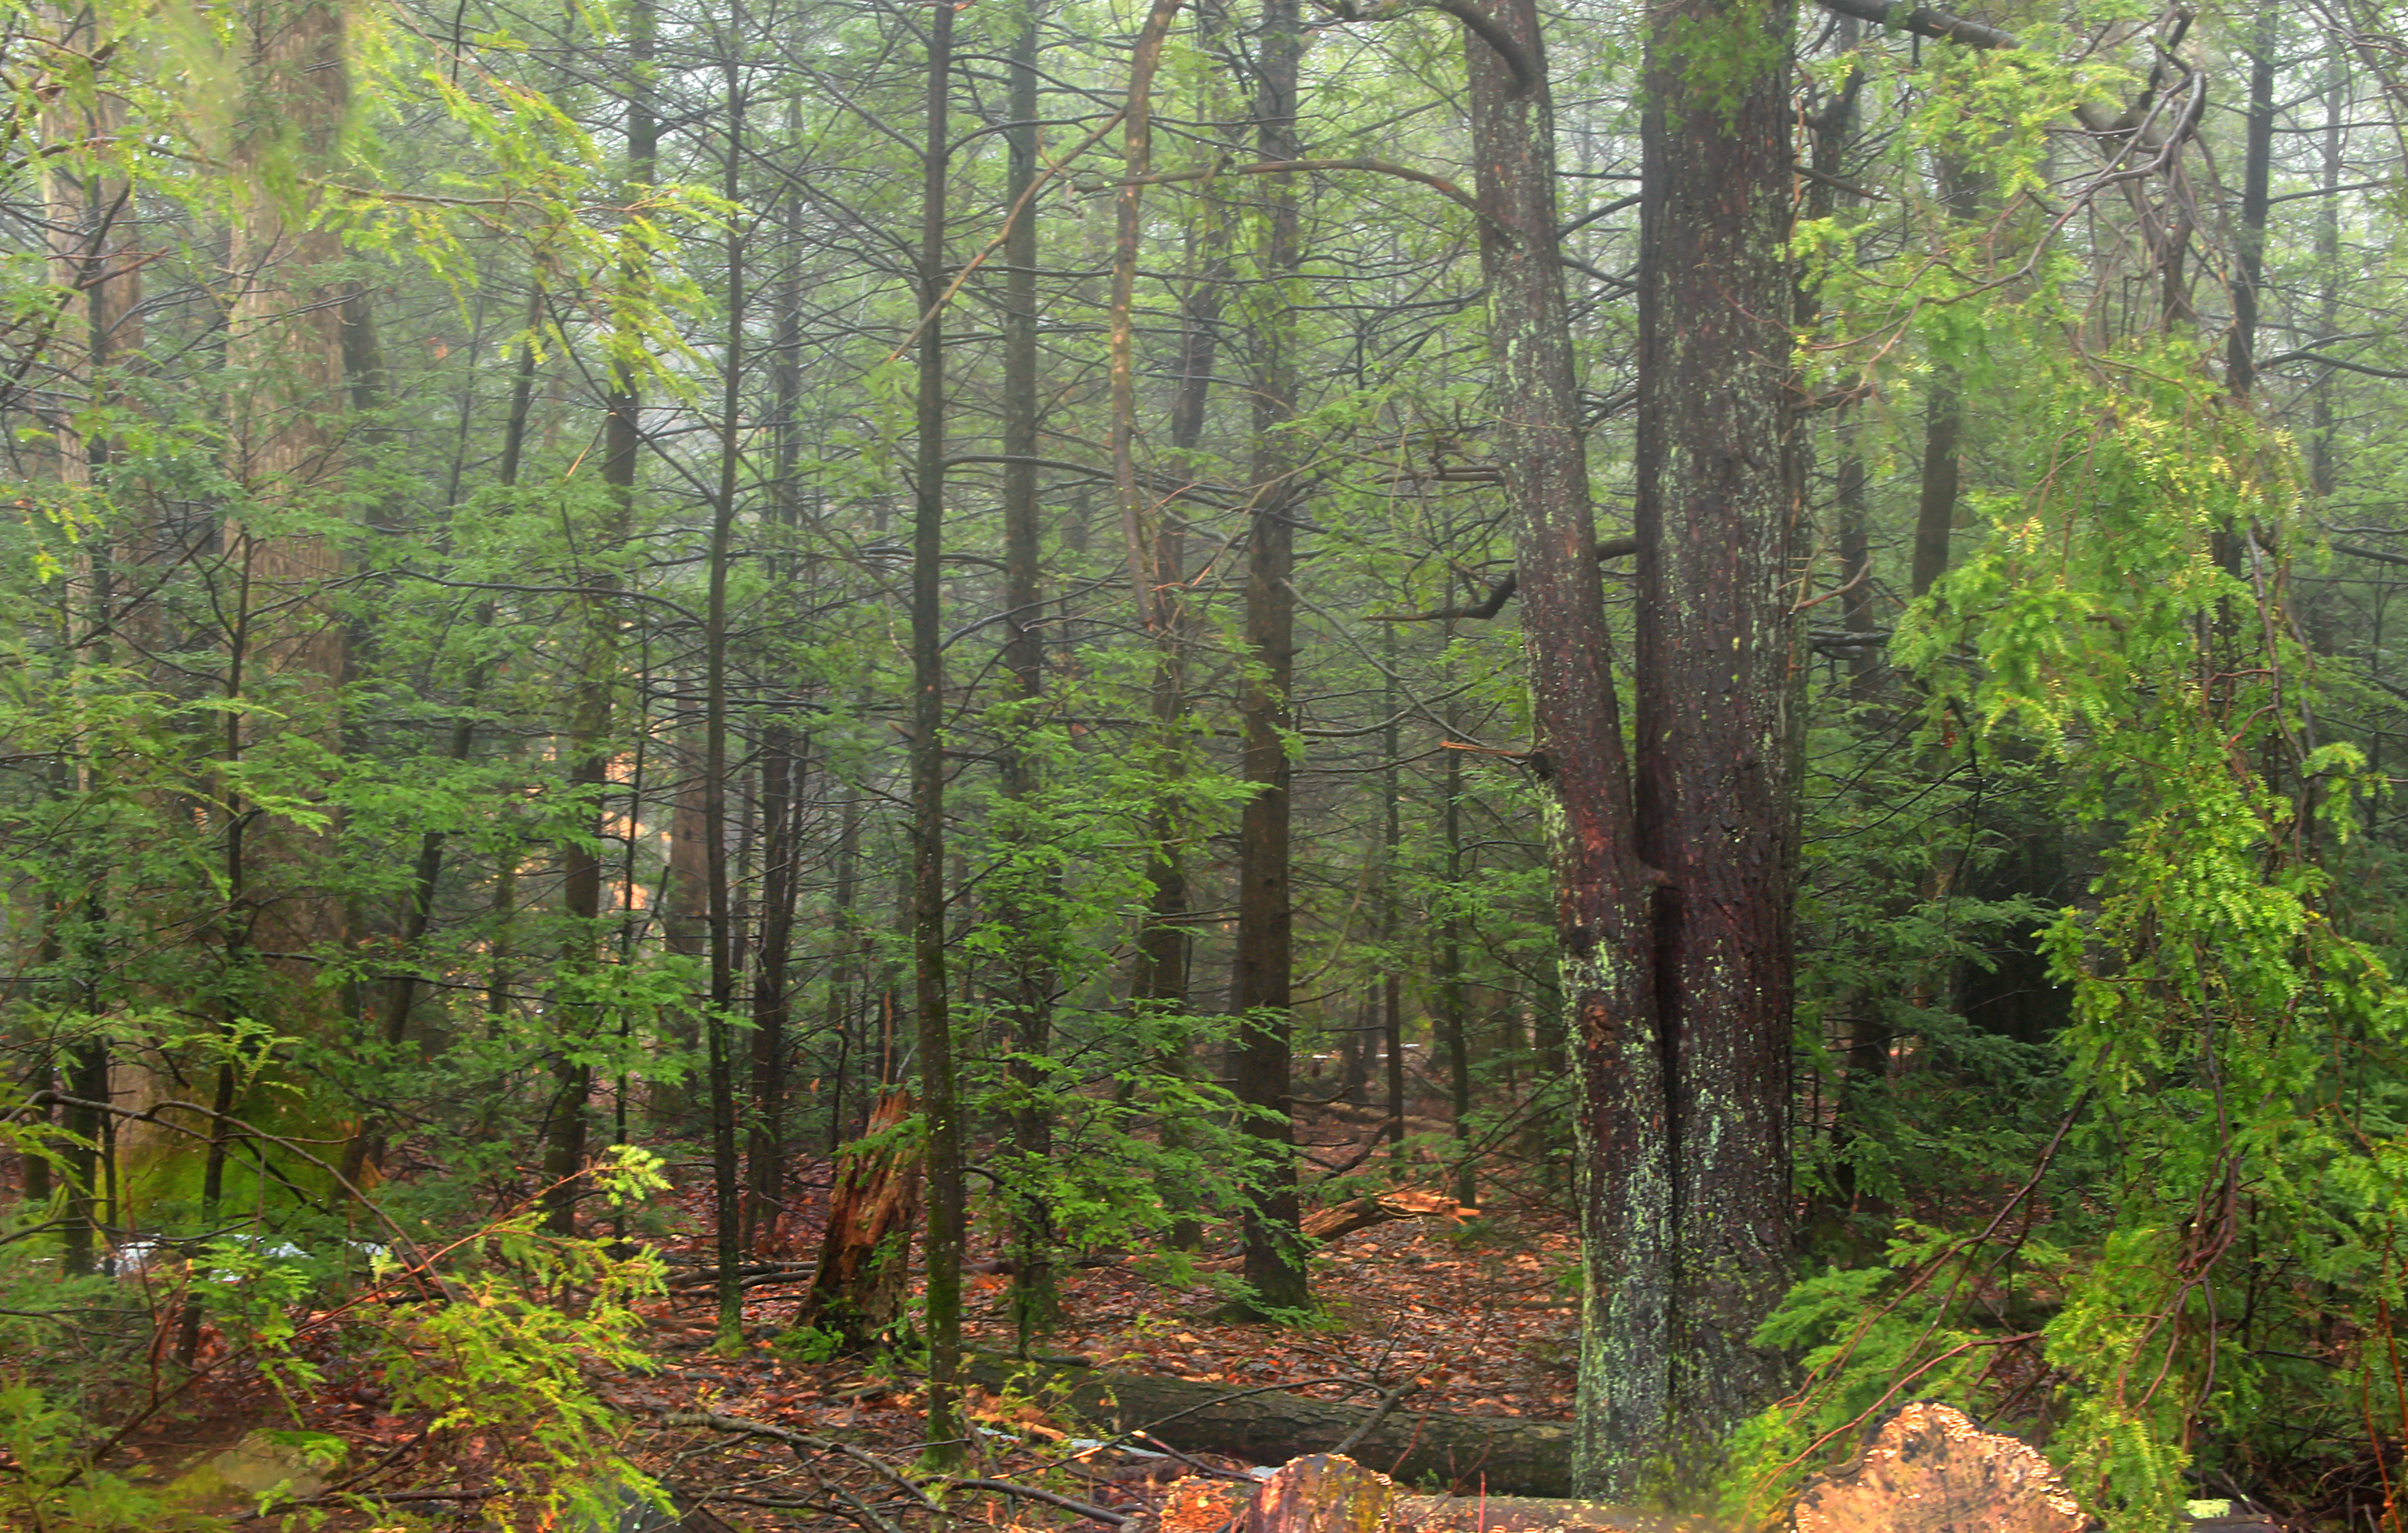
tree, nature, forest, wilderness, winter, fog, hiking, trail, moss, jungle, ridge, trees, creativecommons, coniferous, spruce, vegetation, rainforest, deciduous, hemlocks, easternhemlocks, tsugacanadensis, ravine, pennsylvania, lehighvalley, northamptoncounty, bearswamp, bearswampcountypark, woodland, habitat, larch, ecosystem, nature reserve, biome, old growth forest, natural environment, temperate broadleaf and mixed forest, temperate coniferous forest, riparian forest